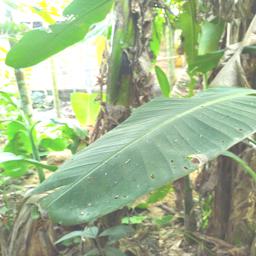
Label: YELLOW SIGATOKA